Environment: real
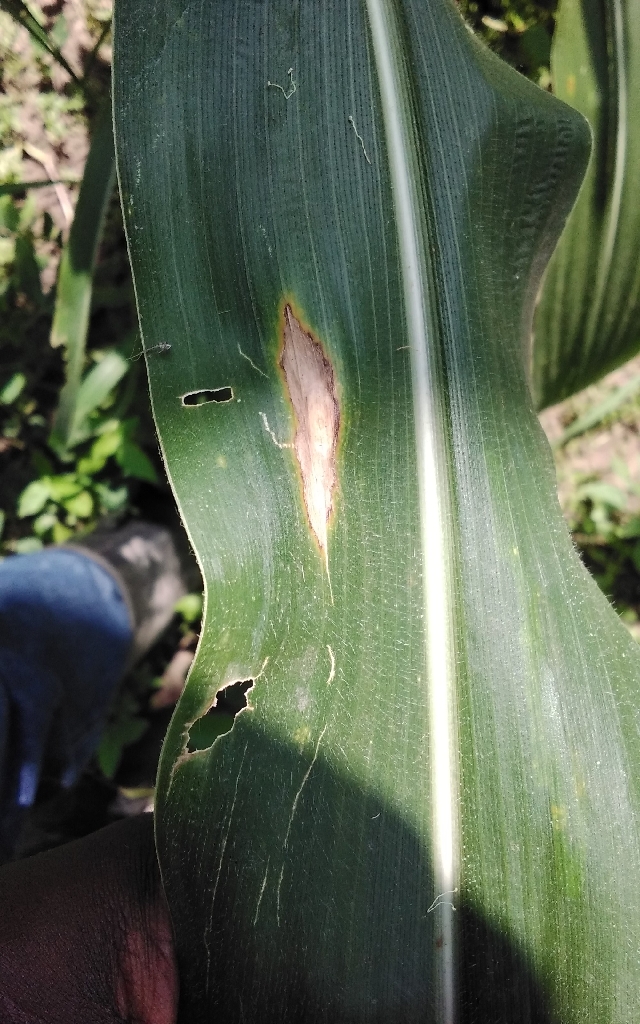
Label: northern_corn_leaf_blight